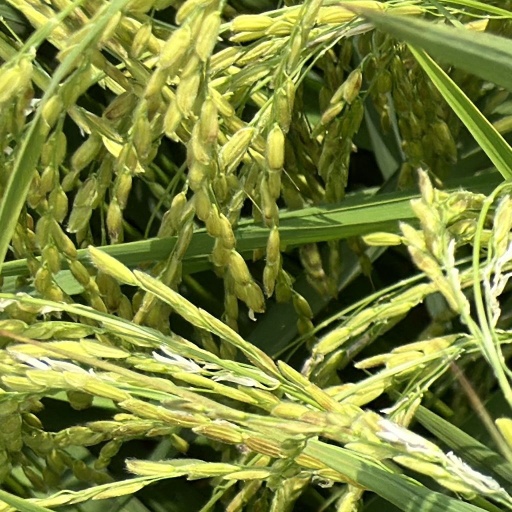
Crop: rice